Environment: real
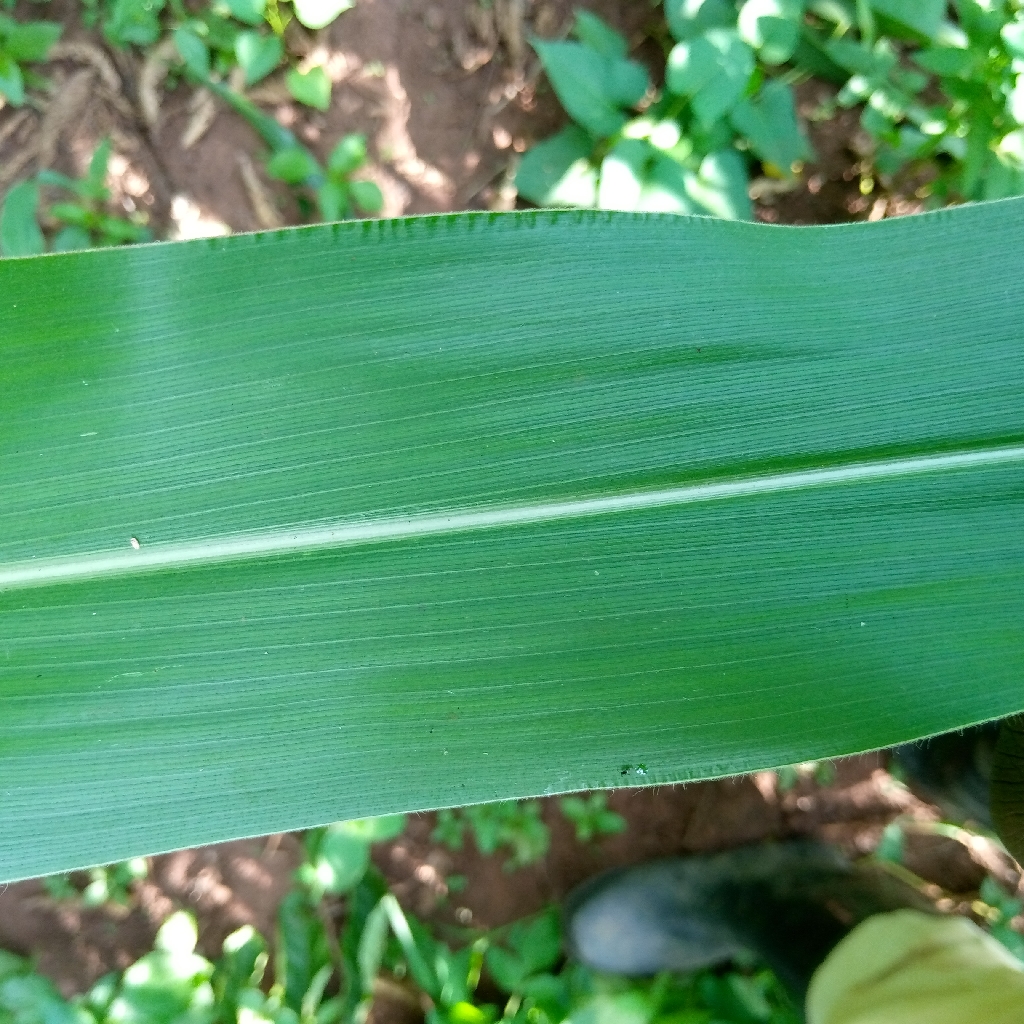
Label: healthy